Erich Hartmann

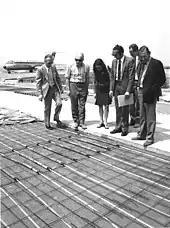
Hartmann (right), in 1972 as a consultant during construction at Zurich Airport.

By this time, the Soviet pilots were familiar with Hartmann's radio call sign of "Karaya 1", and the Soviet Command had put a price of 10,000 rubles on the German pilot's head. Hartmann was nicknamed the "Cherniy Chort" ("Black Devil") because of his skill and paint scheme of his aircraft. This scheme was in the shape of a black tulip on the engine cowling; though this became synonymous with Hartmann in reality he flew with the insignia on only five or six occasions. Hartmann's opponents were often reluctant to stay and fight if they noticed his personal design. As a result, this aircraft was often allocated to novices, who could fly it in relative safety. On 21 March, it was Hartmann who claimed JG 52s 3,500th victory of the war. Adversely, the supposed reluctance of the Soviet airmen to fight caused Hartmann's kill rate to drop. Hartmann then had the tulip design removed, and his aircraft painted just like the rest of his unit. Consequently, in the following two months, Hartmann claimed over 50 victories.